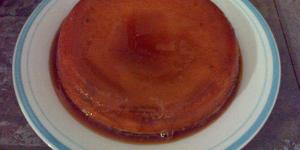
tarta acaramelada